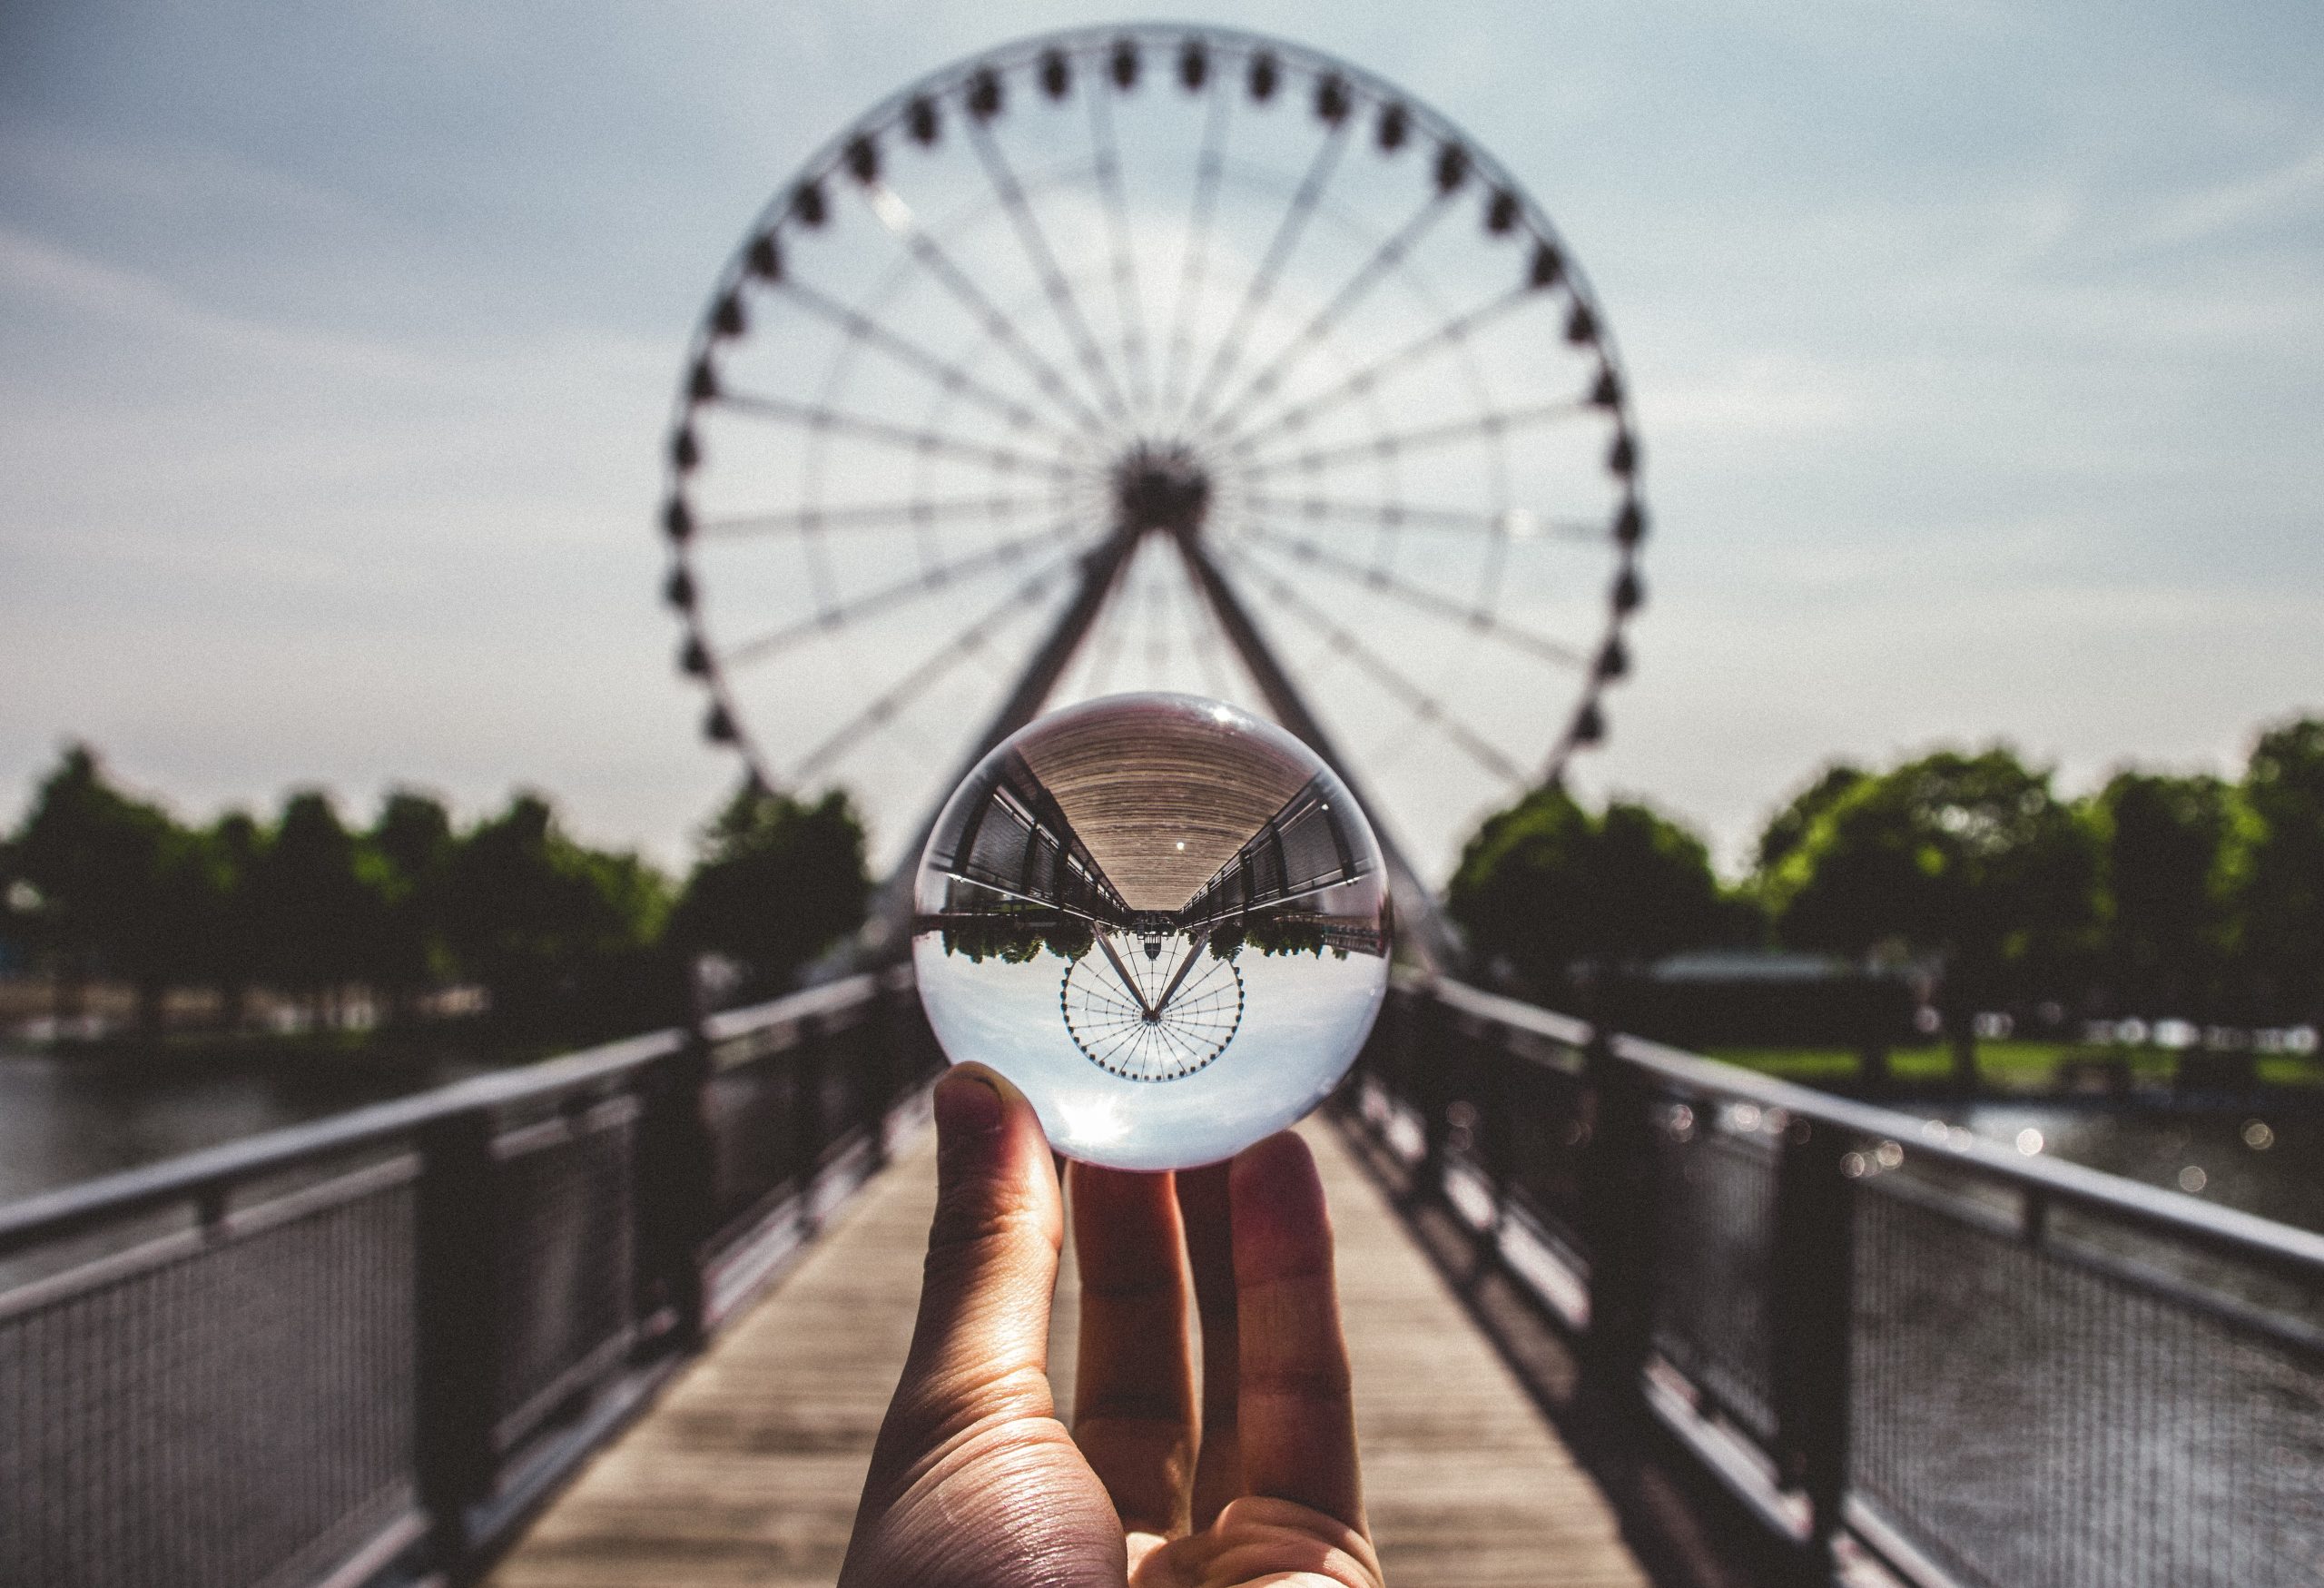
water, sky, cloud, tree, fence, leisure, ferris wheel, morning, travel, summer, grass, symmetry, fun, road, automotive wheel system, recreation, horizon, metal, bridge, handrail, city, nonbuilding structure, spring, fashion accessory, reflection, reservoir, auto part, town, pedestrian, tourism, walkway, guard rail, sitting, fixed link, vacation, spoke, tourist attraction, amusement ride, street